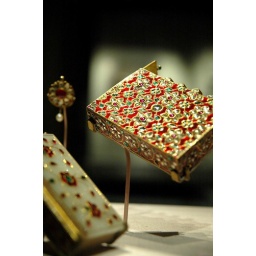
A box full of gemstones covering it in a repeated flower pattern that is most elegant and luxurious.